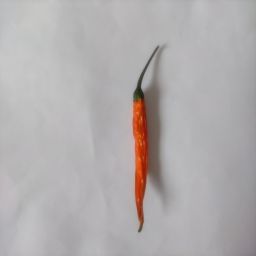
Crop: Chile Pepper
Quality: Dried